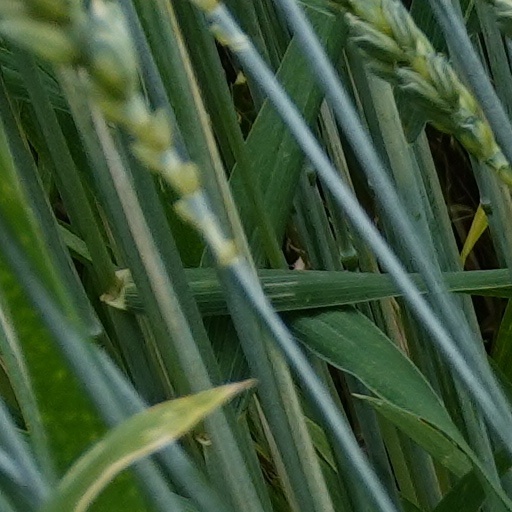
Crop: wheat